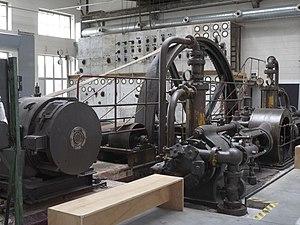
BRASS, la salle des machines de l'ancienne brasserie Wielemans-Ceuppens, avenue Van Volxem 364, 1190 Forest.